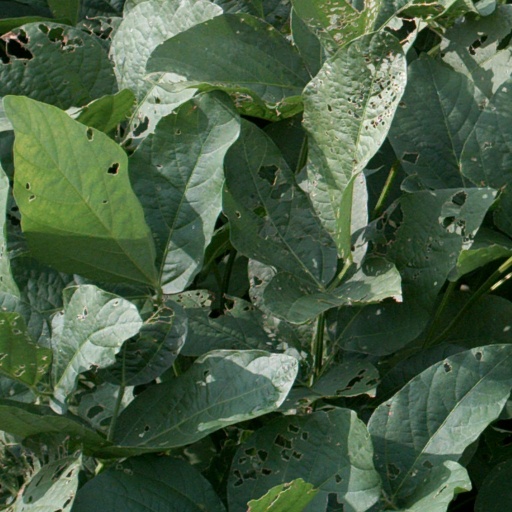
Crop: soybean